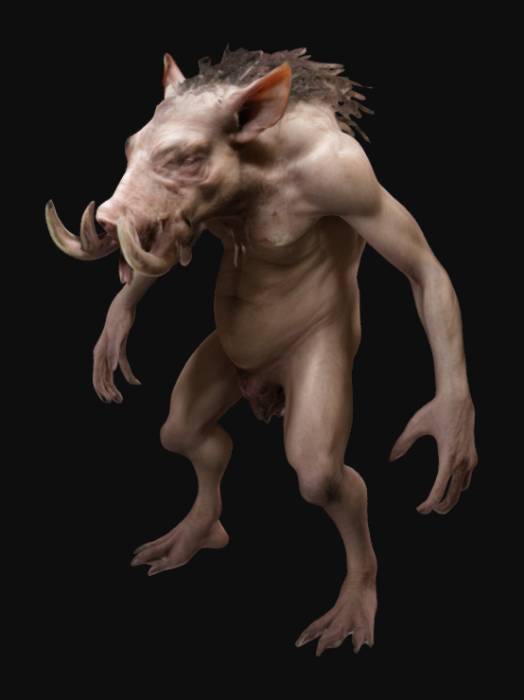
미적 점수 (1~10점): 2